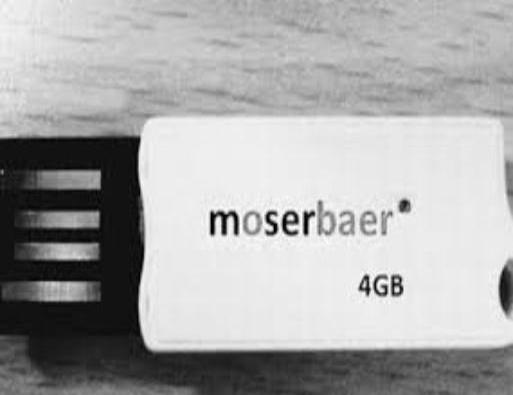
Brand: moser baer
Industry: Necessities